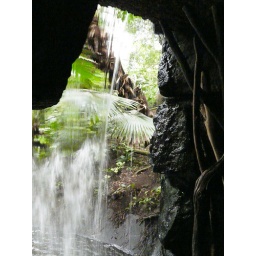
This is a huge hole in a rock wall that a waterfall flows over. The view is beautiful!